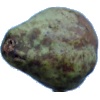
Label: Pear Stone 1